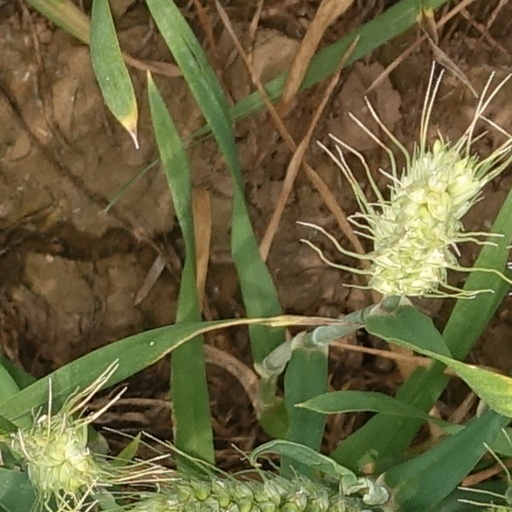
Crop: wheat